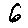
Label: 6